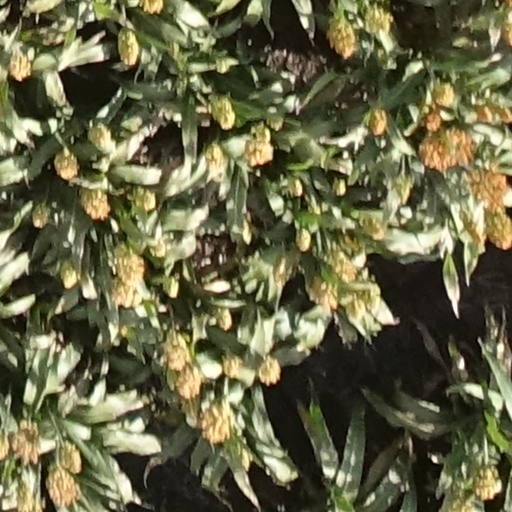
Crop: sorghum